Al Wafeer Air

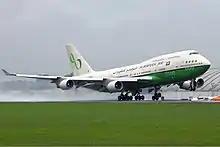
Al Wafeer Air Boeing 747-400.

They had operated one Airbus A310-300 leased from White Airways and three Boeing 747-400 leased from Malaysia Airlines.